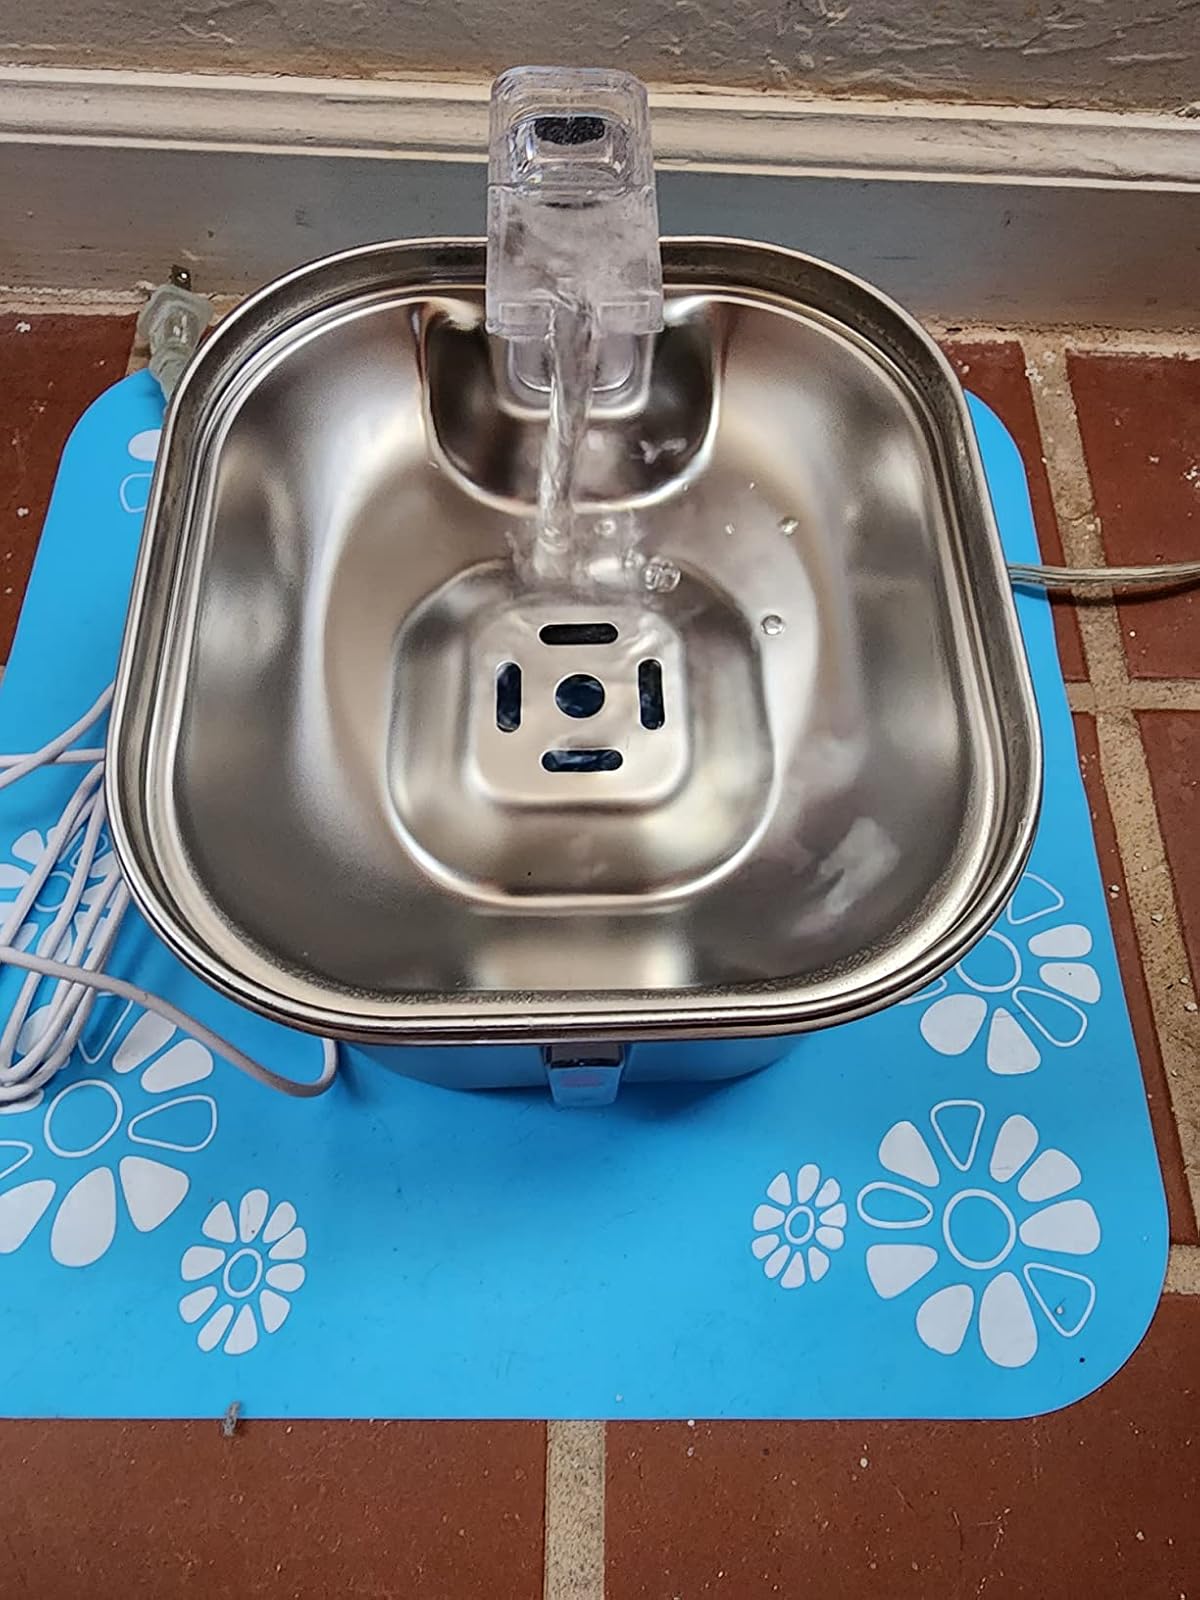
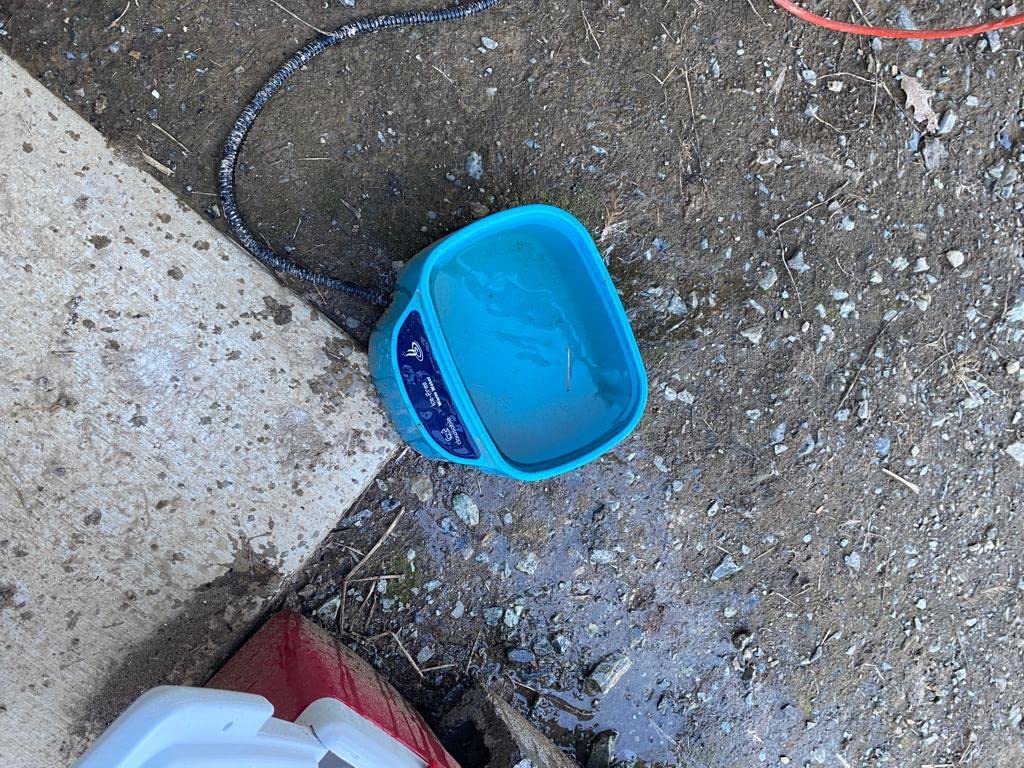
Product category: items_bowl
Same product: no